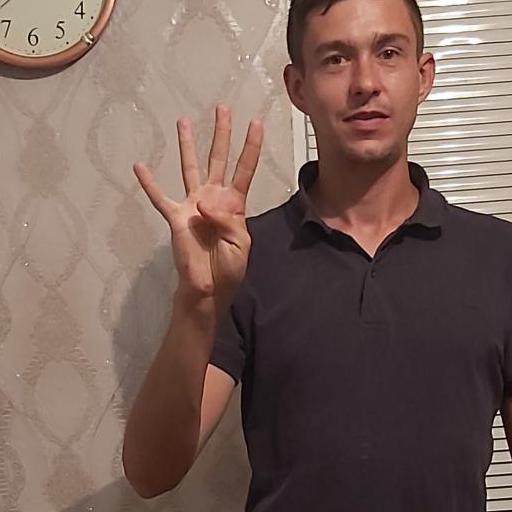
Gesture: four